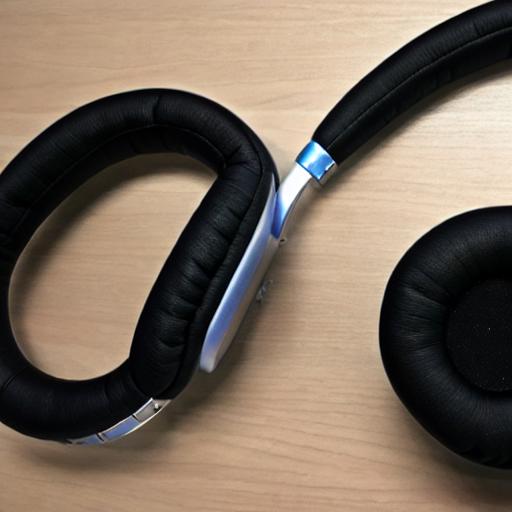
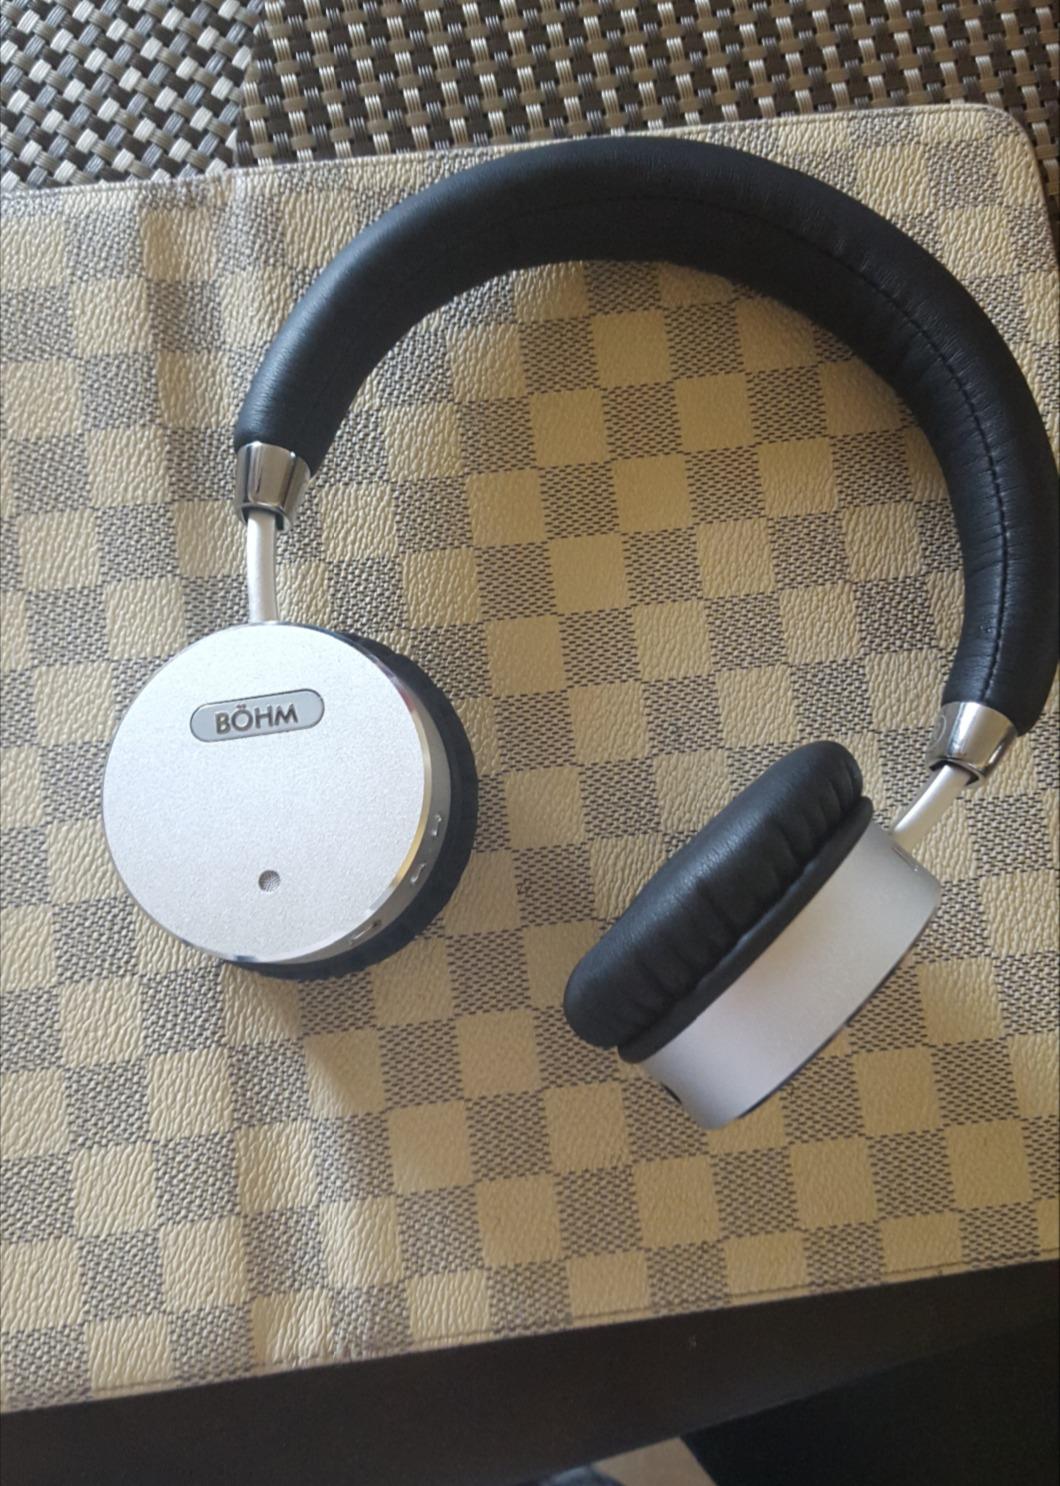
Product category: headphones
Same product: no